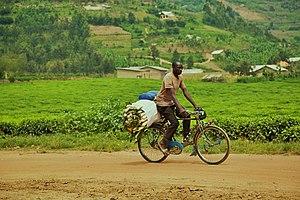
Le district de Burera se trouve dans la Province du Nord du Rwanda, à la frontière avec l'Ouganda.